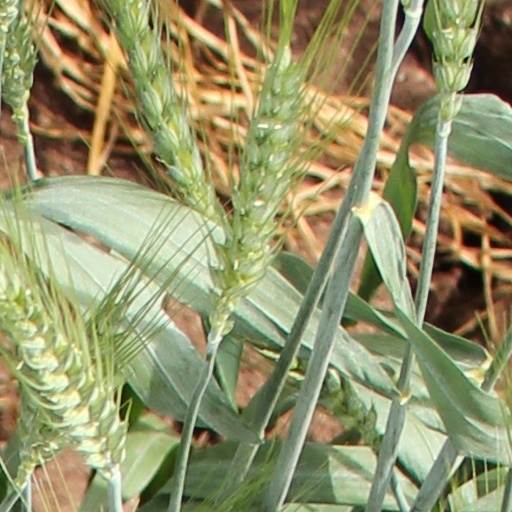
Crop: wheat